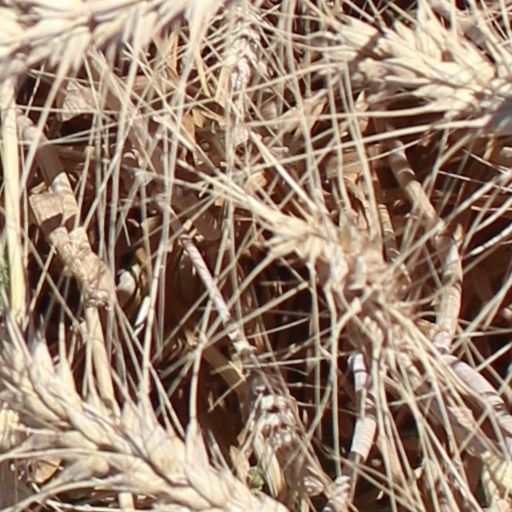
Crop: wheat